Contagion (2011 film)

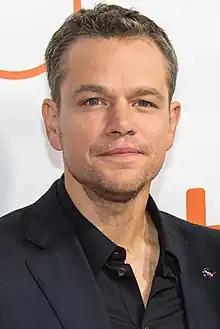
Matt Damon, a frequent collaborator of Soderbergh's, portrays Mitch Emhoff.

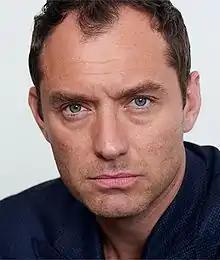
Although the conspiracy theorist Alan Krumwiede (played by Jude Law) appears to be an antagonist, producer Gregory Jacobs thinks that "in [a] sense [he also] represents the audience's point of view."

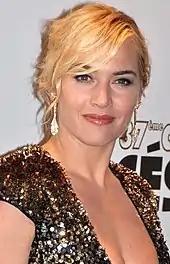
Kate Winslet researched her character at the Centers for Disease Control and Prevention.

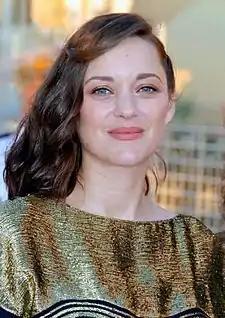
Marion Cotillard was enthusiastic in joining the project due to her fear of diseases.

Additionally, the film also stars John Hawkes as Roger, CDC custodian and acquaintance of Dr. Cheever; Anna Jacoby-Heron as Jory Emhoff, daughter of Mitch Emhoff; Josie Ho as the sister of Li Fai, who was the first to be infected with MEV-1 in Hong Kong; Sanaa Lathan as Aubrey Cheever, fiancée of Dr. Cheever; Demetri Martin as Dr. David Eisenberg, CDC colleague of Dr. Hextall; Armin Rohde as Damian Leopold, a WHO official; Enrico Colantoni as Dennis French, a Department of Homeland Security official; Larry Clarke as Dave, a Minnesota health official working with Dr. Mears; and Monique Gabriela Curnen as Lorraine Vasquez, a print journalist for the "San Francisco Chronicle".